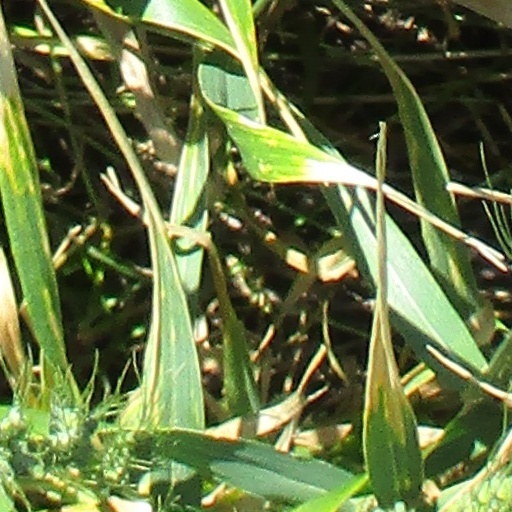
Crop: wheat